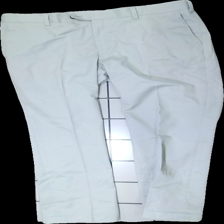
View: front
Type: Trousers
Category: Men
Brand: Dressman
Colors: Grey
Material: 69% polyester, 31% cotton
Cut: Regular
Season: All
Stains: Minor
Price range: <50
Recommended usage: Export